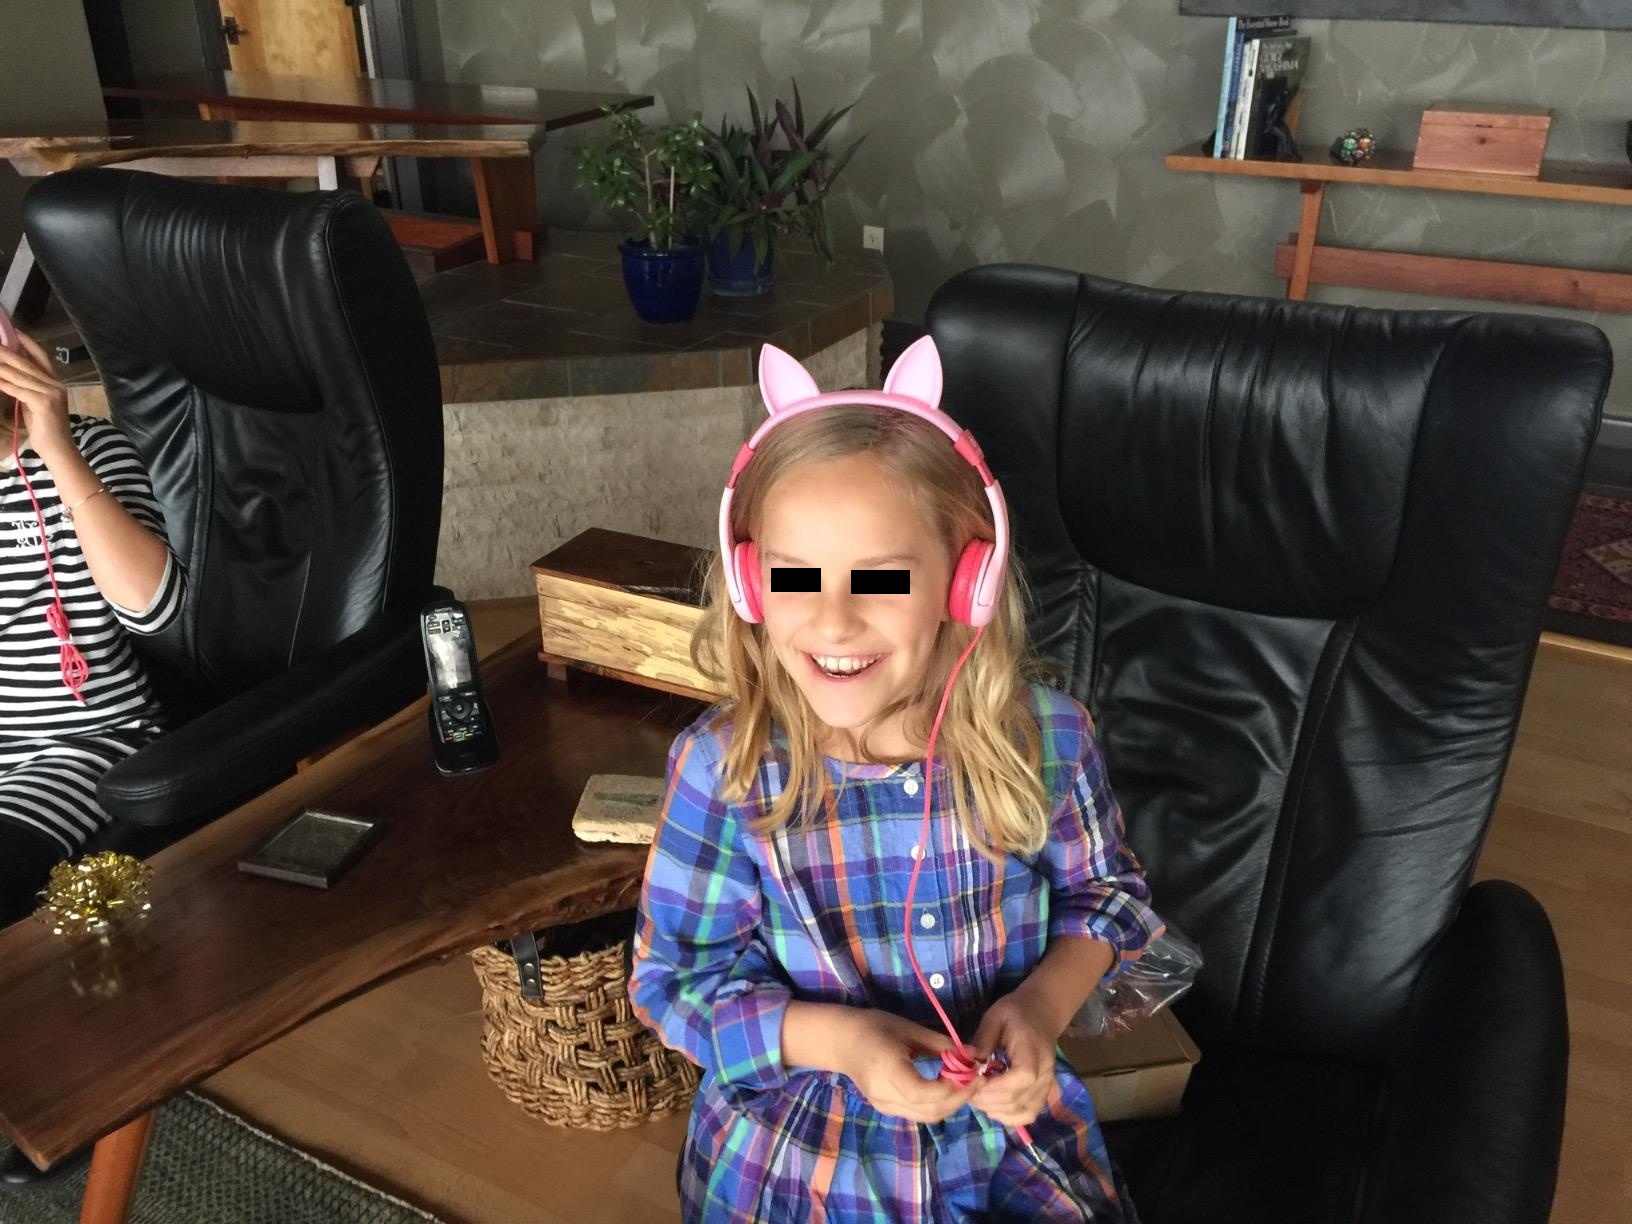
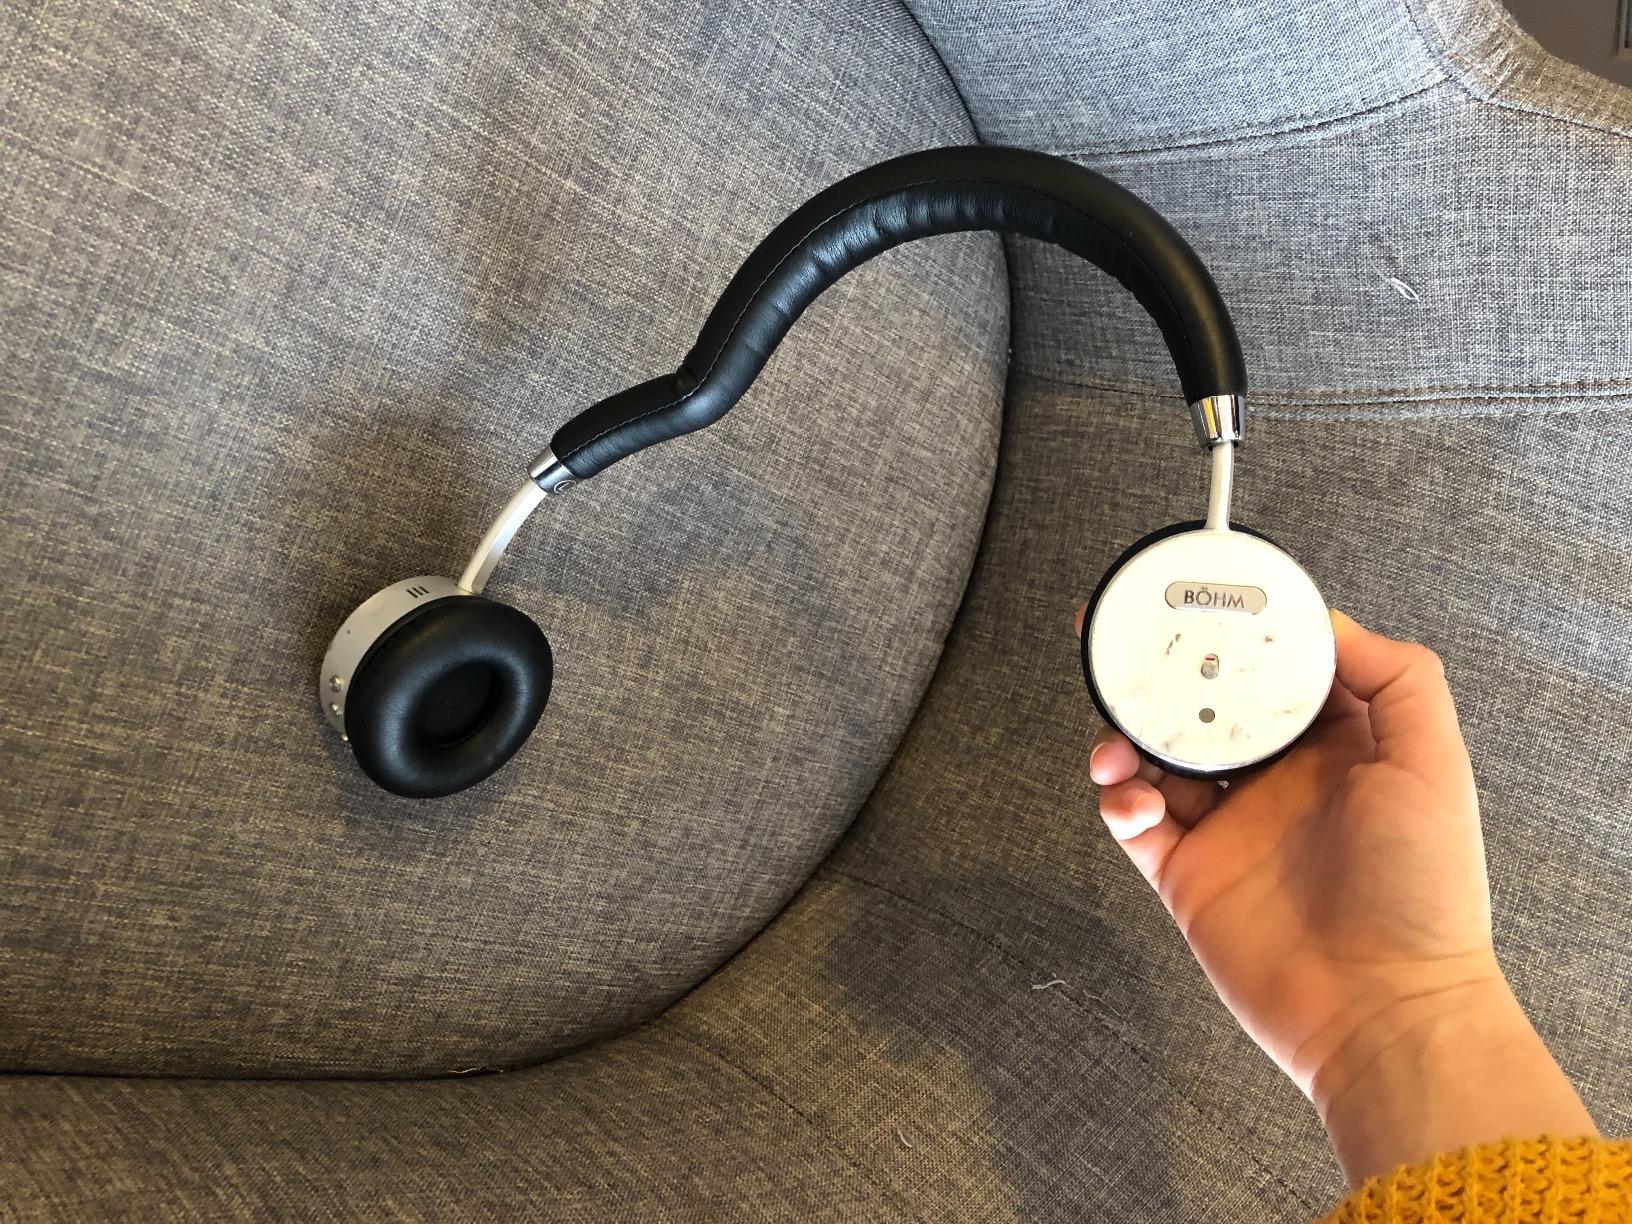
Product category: headphones
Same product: no